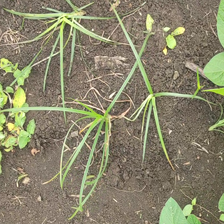
Weed species: Lavhala_(Cyperus_Rotundus)